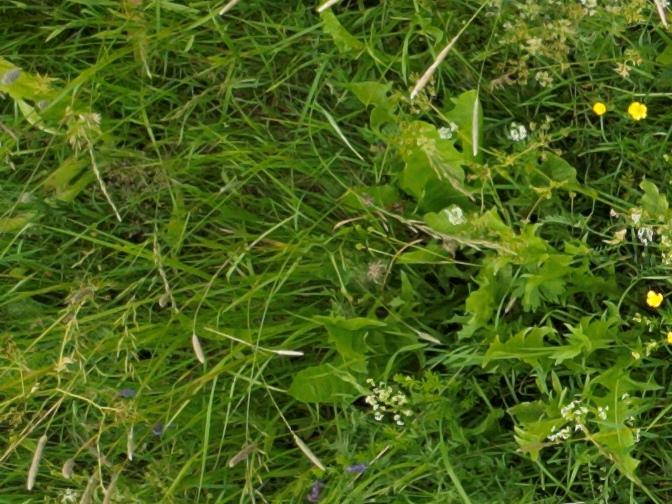
Flowers visible: yarrow flowers, yarrow flowers, yarrow flowers